Lance Sleeman

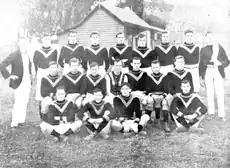
University VFL Team: 23 May 1908: L.O. Sleeman, extreme left, front row.

Dr. Lancelot Osbert "Lance" Sleeman (21 March 1885 – 20 December 1968) was an Australian rules footballer who played with Melbourne and University in the Victorian Football League (VFL).